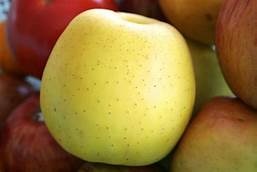
Label: apple